Wall box

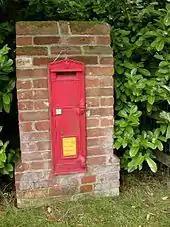
The only known example of the large 2nd National Standard wall box is at Boydon End, Wickhambrook, in Suffolk

Letter Box Study Group identifiers appear in brackets. The first pillar box was erected in the Channel Islands in 1852 and it was soon realised that, while successful, pillar boxes were expensive to manufacture and sometimes difficult to site. A box which could be recessed into a wall was preferred in rural areas where no pavement or street lighting existed. The First National Standard (WB74) design was made by the Birmingham, UK firm of Smith & Hawkes Ltd. and the first boxes were installed in 1857. Today, around ten survive, mostly in the West Country and West Midlands of Great Britain.